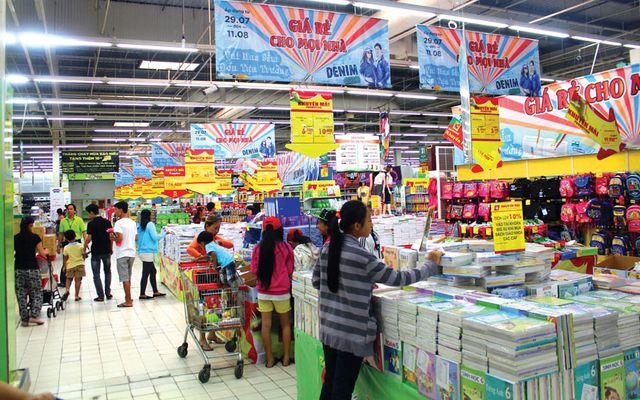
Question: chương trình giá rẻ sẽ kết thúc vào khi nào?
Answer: chương trình giá rẻ sẽ kết thúc vào ngày 11 tháng 8